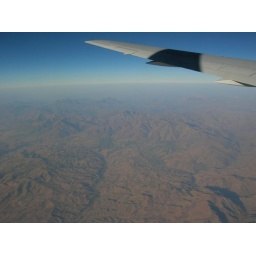
when the plane is over Iran.Rugged mountains are visible like this!!